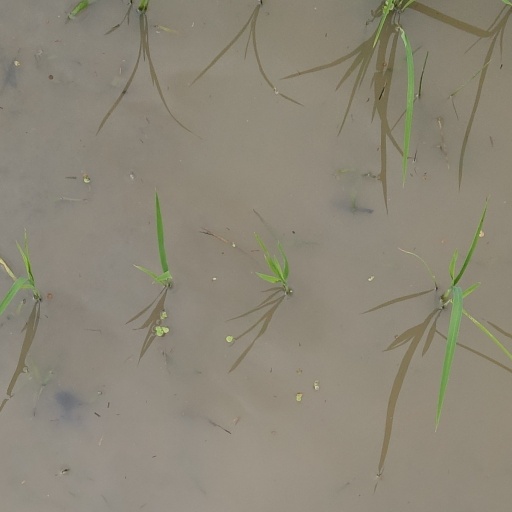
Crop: rice